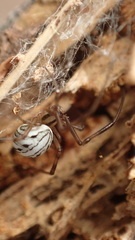
Species: Lactrodectus_hesperus